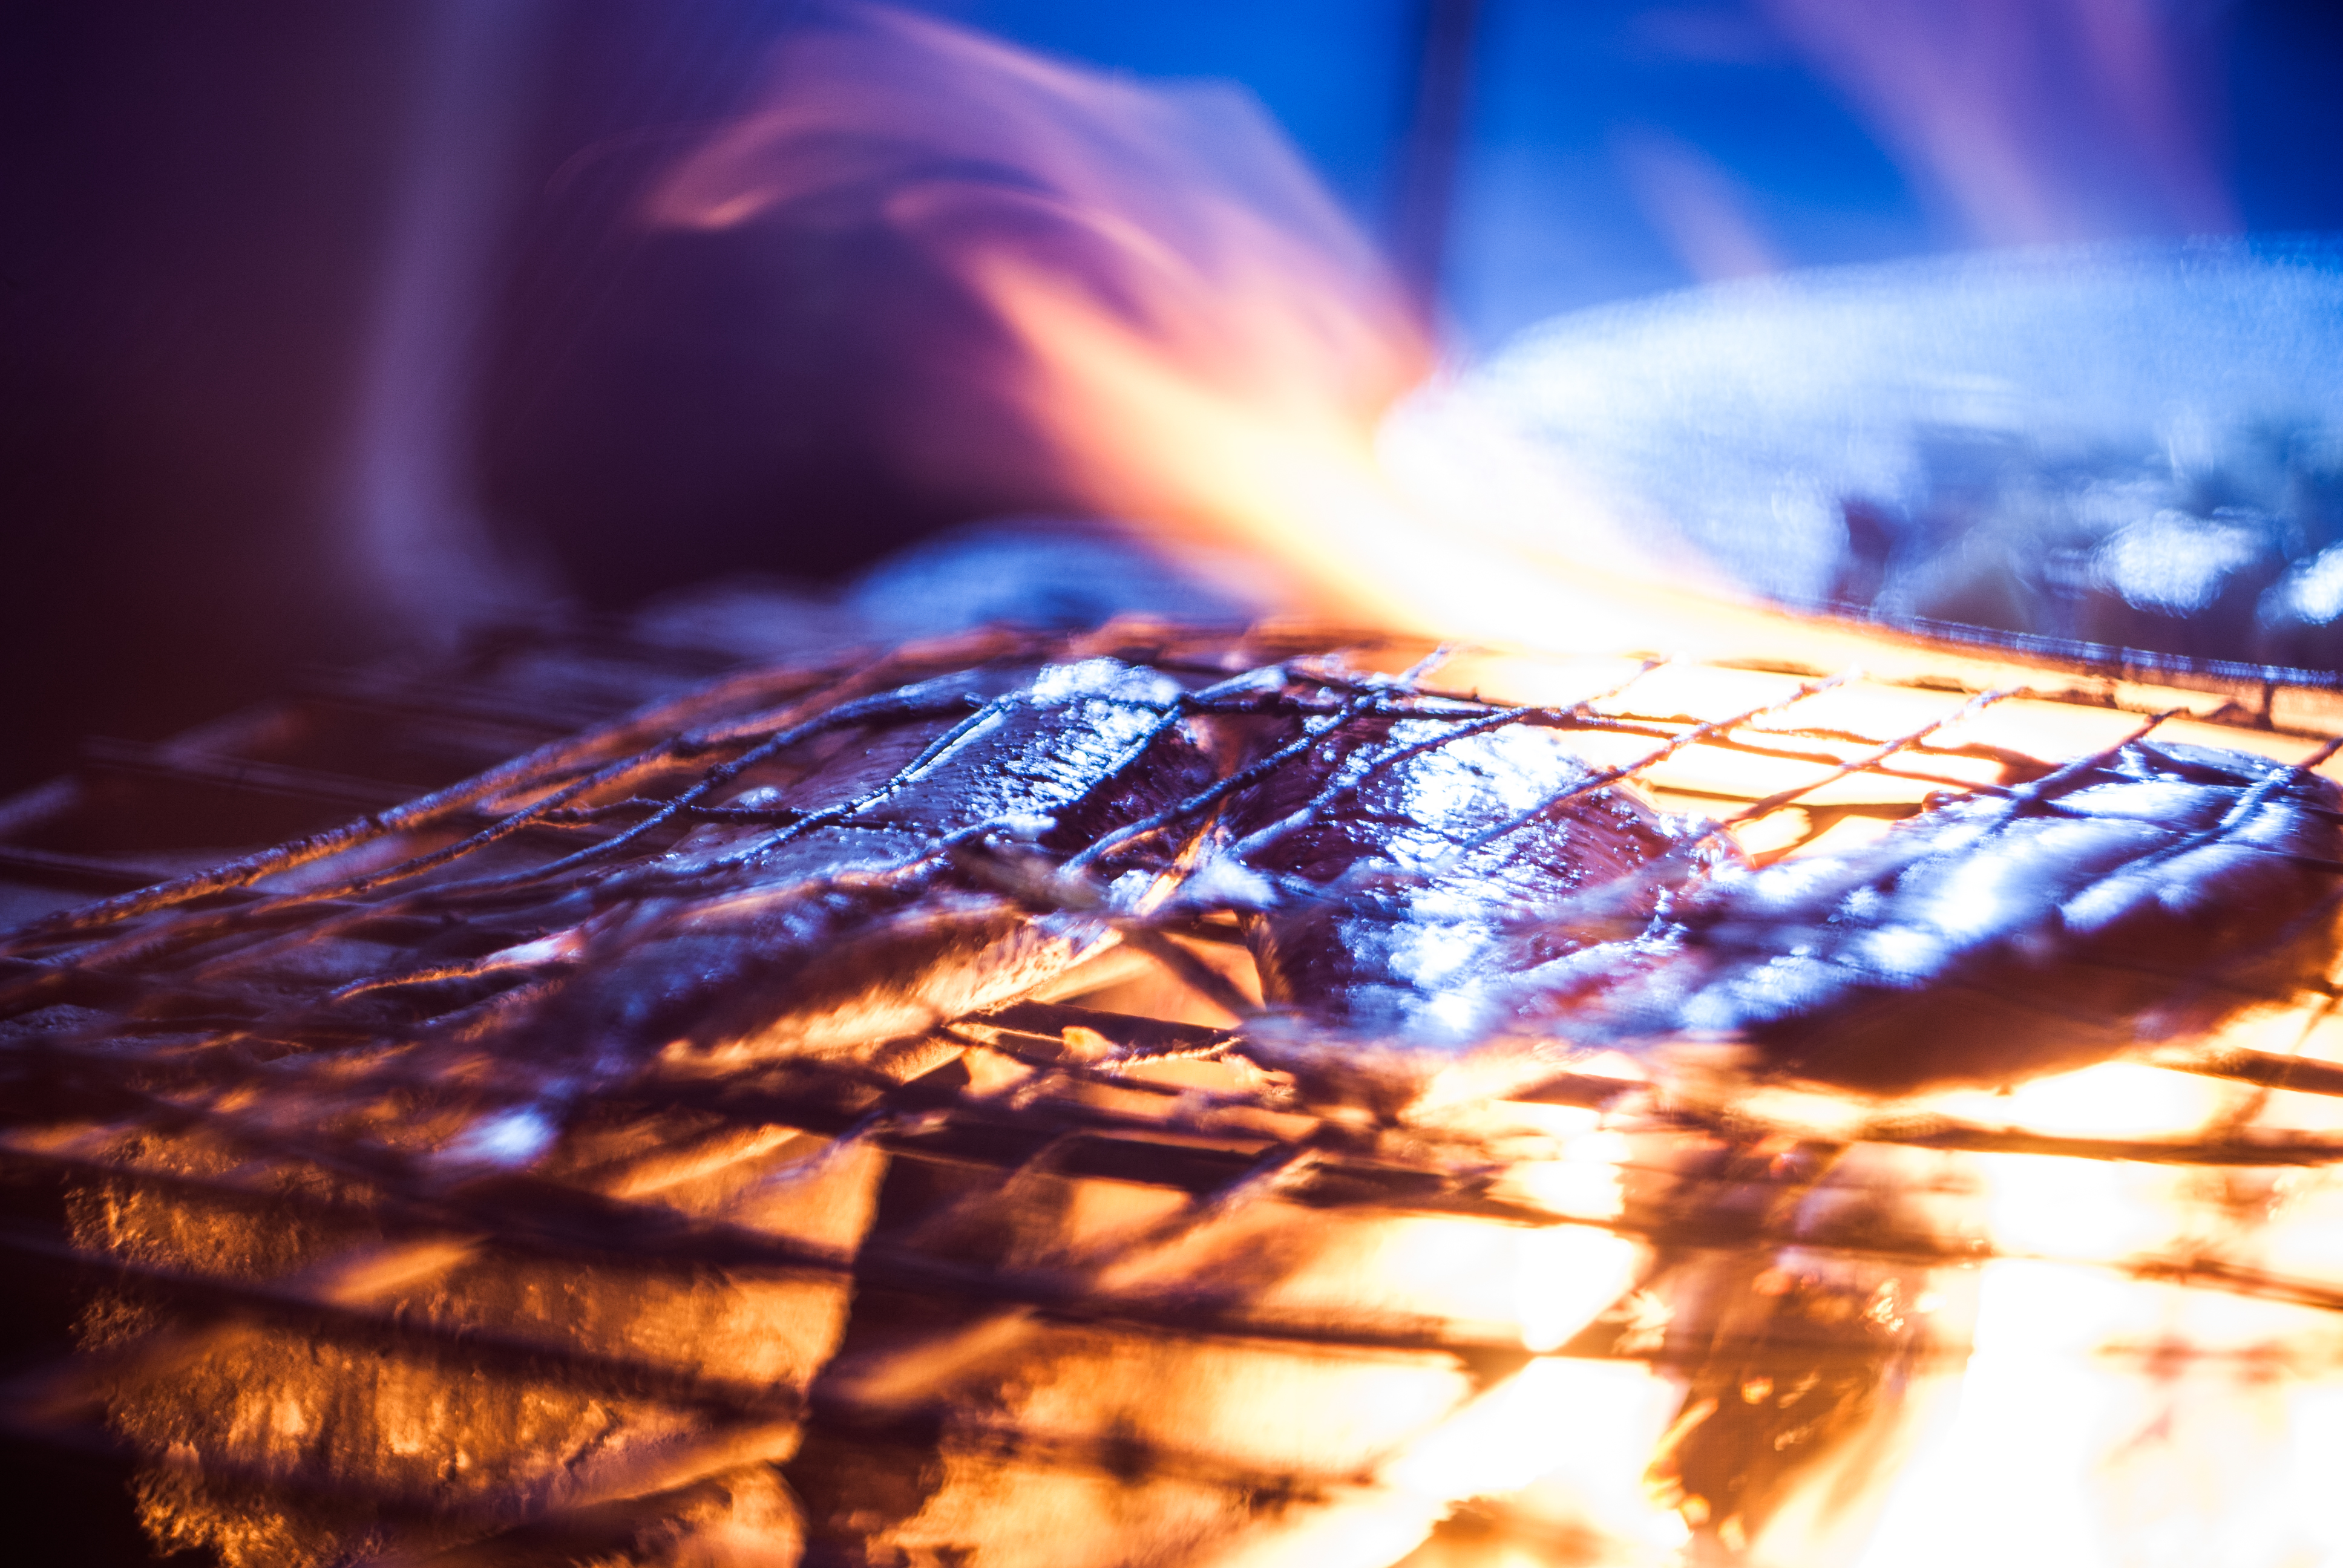
smoked fish, bonfire, fish, night, flame, reflection, sunlight, sky, heat, fire, computer wallpaper, macro photography, darkness